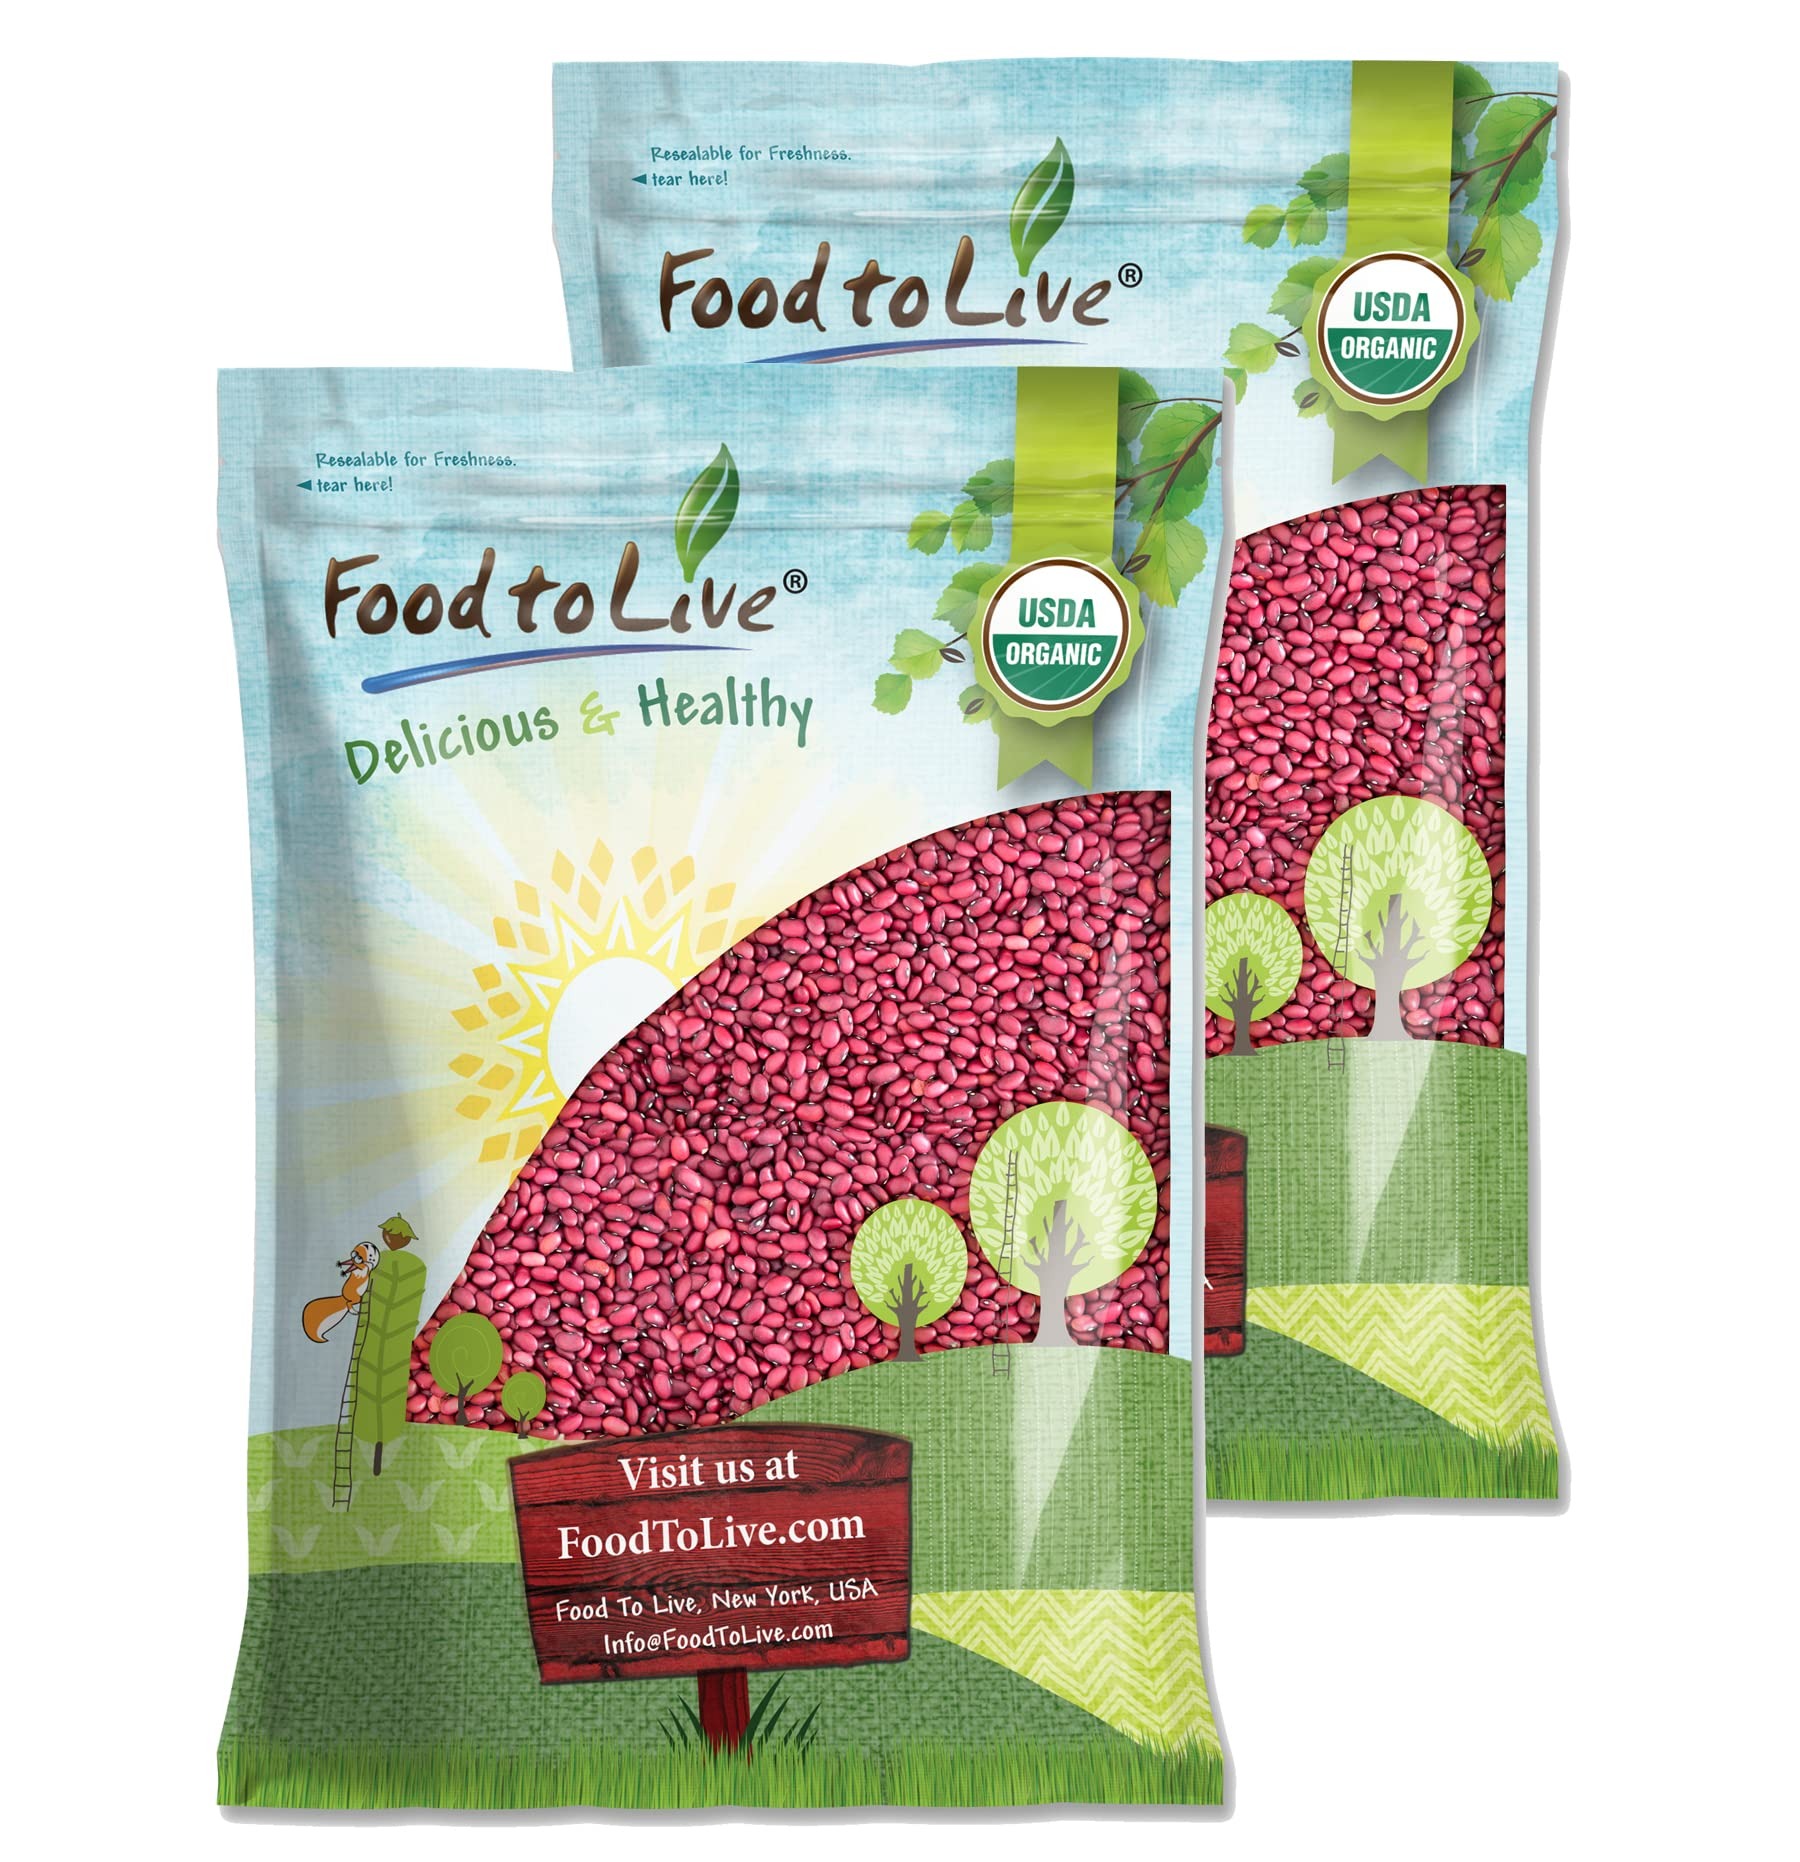
Item Name: Food to Live Organic Small Red Chili Beans, 20 Pounds - Non-GMO, Kosher, Vegan, Dry, Raw, Sproutable, Non-Irradiated, Bulk, Product of the USA
Bullet Point 1: NATURAL IRON BOOSTER: If you need a great natural source of iron, Organic Small Red Chili Beans are it!
Bullet Point 2: LOW IN FATS: Like all legumes, red chili beans are low in fat, but high in fiber and plant proteins.
Bullet Point 3: EASY TO COOK: Red chili beans cook easily and have a delicious natural flavor that will stand out and enhance the taste of your dishes.
Bullet Point 4: VERSATILE INGREDIENT: Use red beans for chili but also use them in curry, or in any rice dishes and soups.
Bullet Point 5: FREEZE FOR FUTURE USE: Cook Organic Red Chili Beans in bulk and freeze them to make bean soups and salads quickly.
Value: 320.0
Unit: Ounce

Price: 98.69